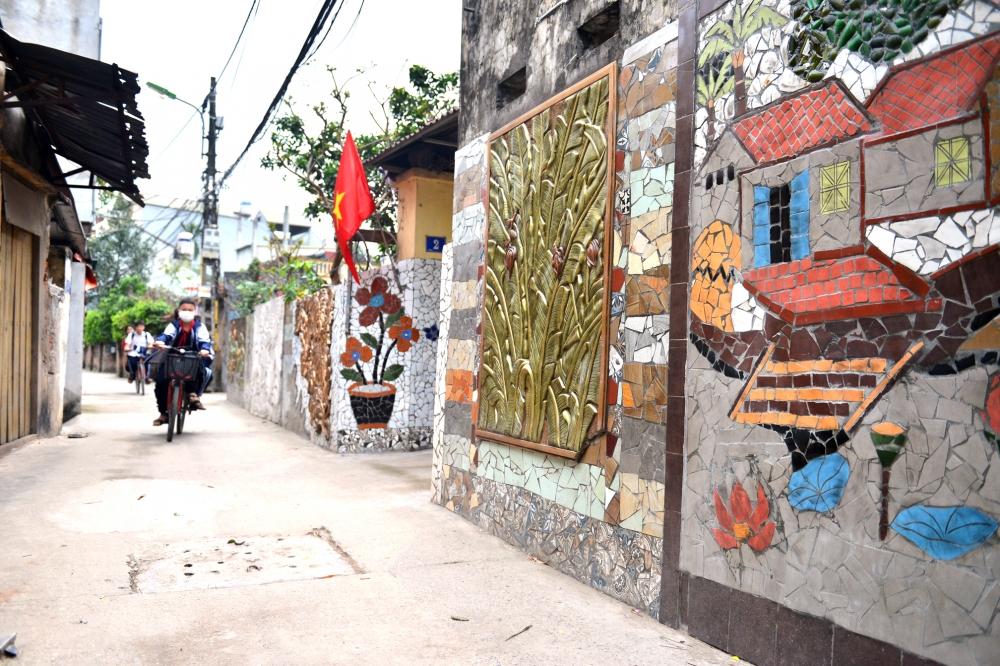
có một vài đứa trẻ đang di chuyển trong hẻm bằng xe đạp